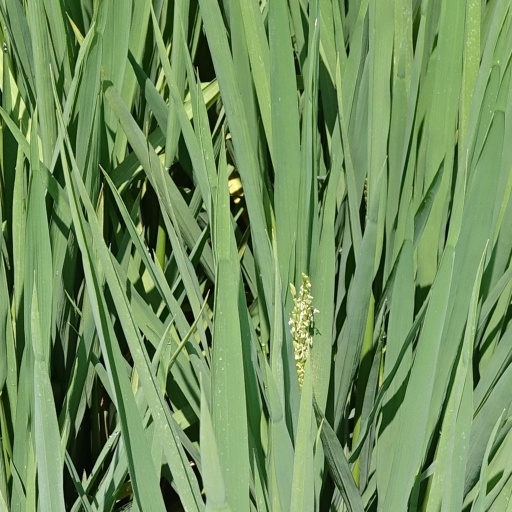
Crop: rice